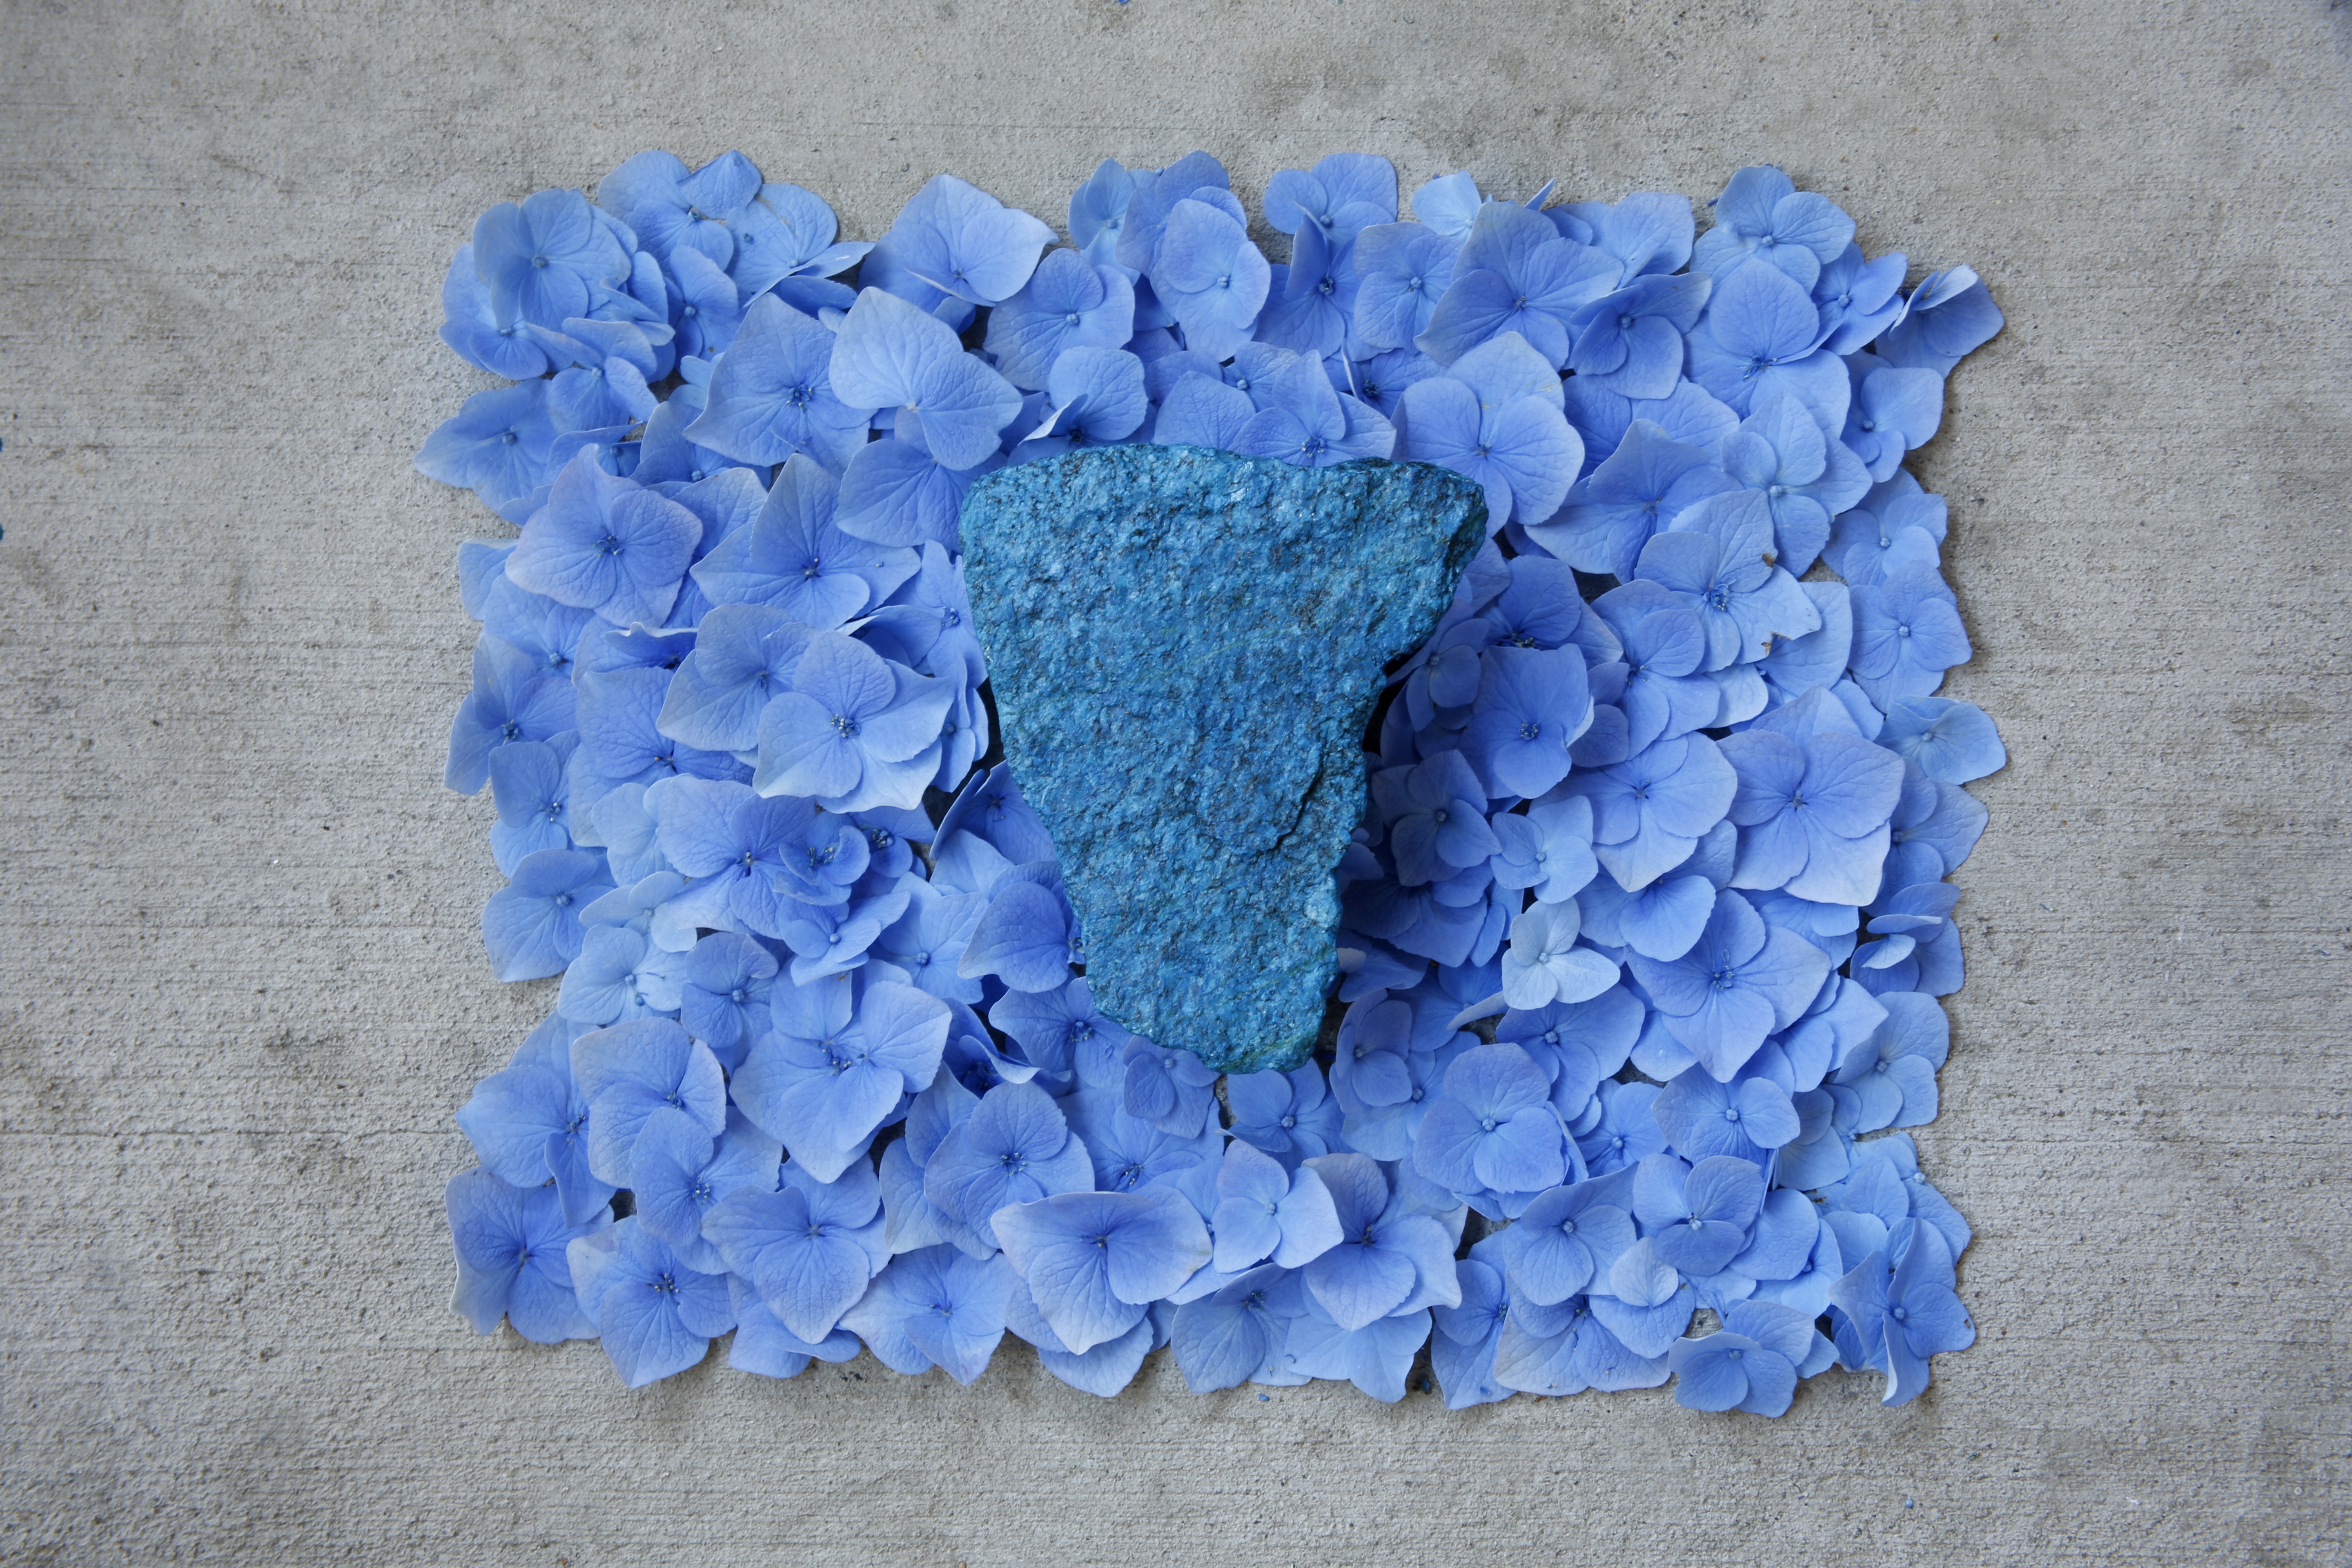
nature, rock, plant, flower, petal, blue, hydrangea, strange, monochromatic, flowering plant, flower bouquet, hydrangeaceae